Ocean City, New Jersey

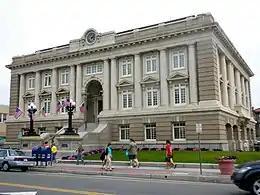
Ocean City City Hall, May 2010

The City of Ocean City was incorporated on March 25, 1897. Since July 1, 1978, the city has operated within the Faulkner Act, formally known as the Optional Municipal Charter Law, under the mayor–council system of municipal government, which is used in 71 municipalities (of the 564) statewide. The governing body is comprised of the Mayor and the City Council. The mayor, the chief executive of the community, is chosen at-large for a four-year term at the municipal election in May and serves part-time for a yearly salary. The mayor neither presides over, nor has a vote on the council. The mayor has veto power over ordinances, but any veto can be overridden by a vote of two-thirds of the Council. The City Council is the legislative body and is comprised of seven members, of which four members represent individual wards and three are elected at-large. Each council person serves a staggered four-year term, with the three at-large seats and the mayoral seat up for election together, followed by the four ward seats which are voted upon two years later.